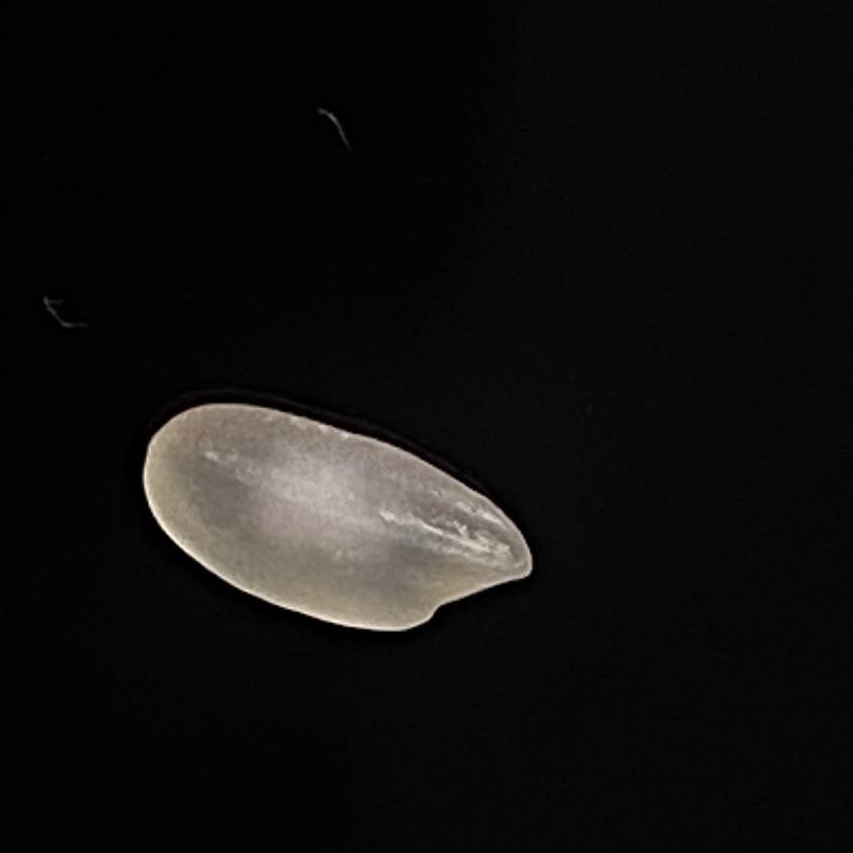
Rice variety: Bashful